King's Hall, Cambridge

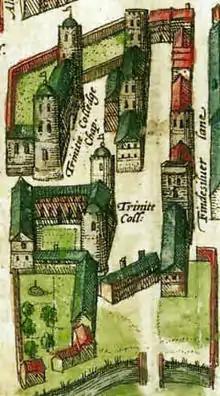
1575 map of Trinity College showing the King's Hall (top left) and Michaelhouse (top right) buildings before Nevile's reconstruction

Alan Cobban has identified John Hotham, Bishop of Ely, as the person who guided Edward II in this foundation. It received letters patent from Edward III in 1337. In 1412, the master or warden is recorded as Richard Derham. In 1433, Richard Pyghtesley was described as a clerk, in King's Hall.